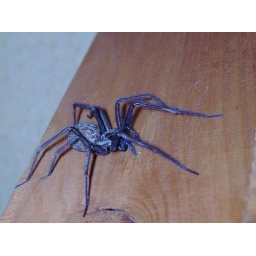
gigantic house spider, in my bathroom July 2006. body was almost an inch long, leg span approx 4 inches